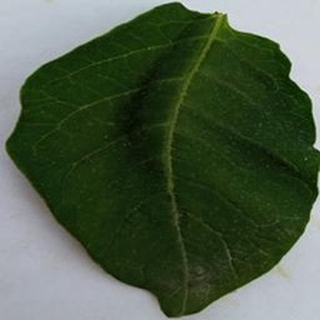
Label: healthy_potato